Slottsbacken

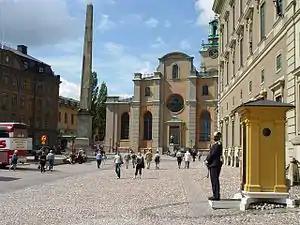
Upper section of Slottsbacken in front of the Royal Palace and the cathedral.

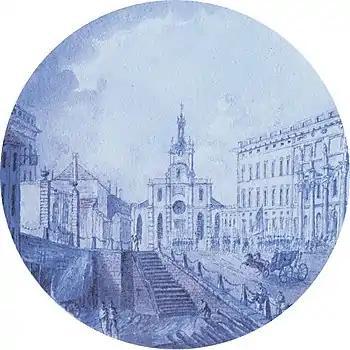
Slottsbacken in Stockholm during the 1780s. From right to left: Stockholm Palace, Storkyrkan, Bollhuset Theatre and the Tessin Palace. Drawing, Martin Rudolf Heland.

Slottsbacken ("Castle Slope") is a street in Gamla stan, the old town in central Stockholm, Sweden.